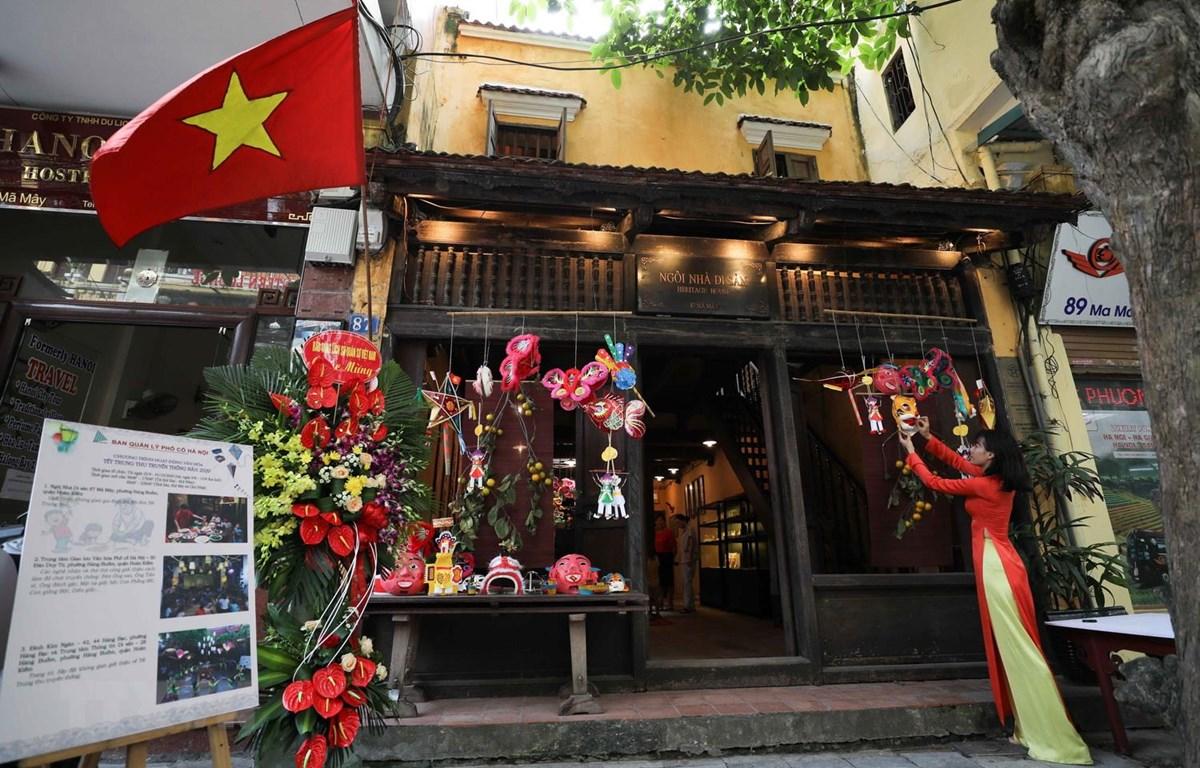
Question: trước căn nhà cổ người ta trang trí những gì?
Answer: căn nhà cổ được trang trí bằng những cái lồng đèn